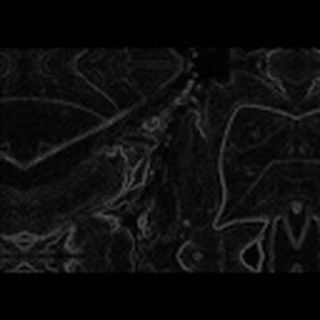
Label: cotton_bacterial_blight